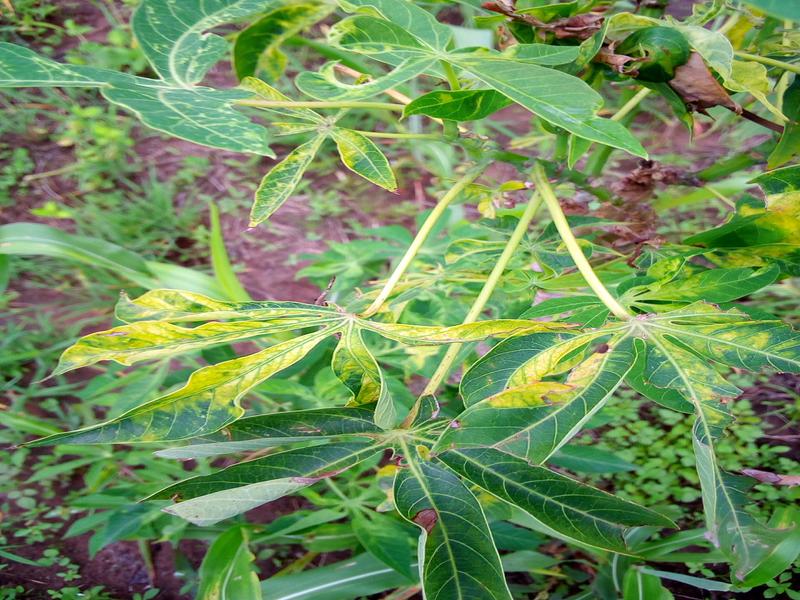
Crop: cassava
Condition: mosaic_disease